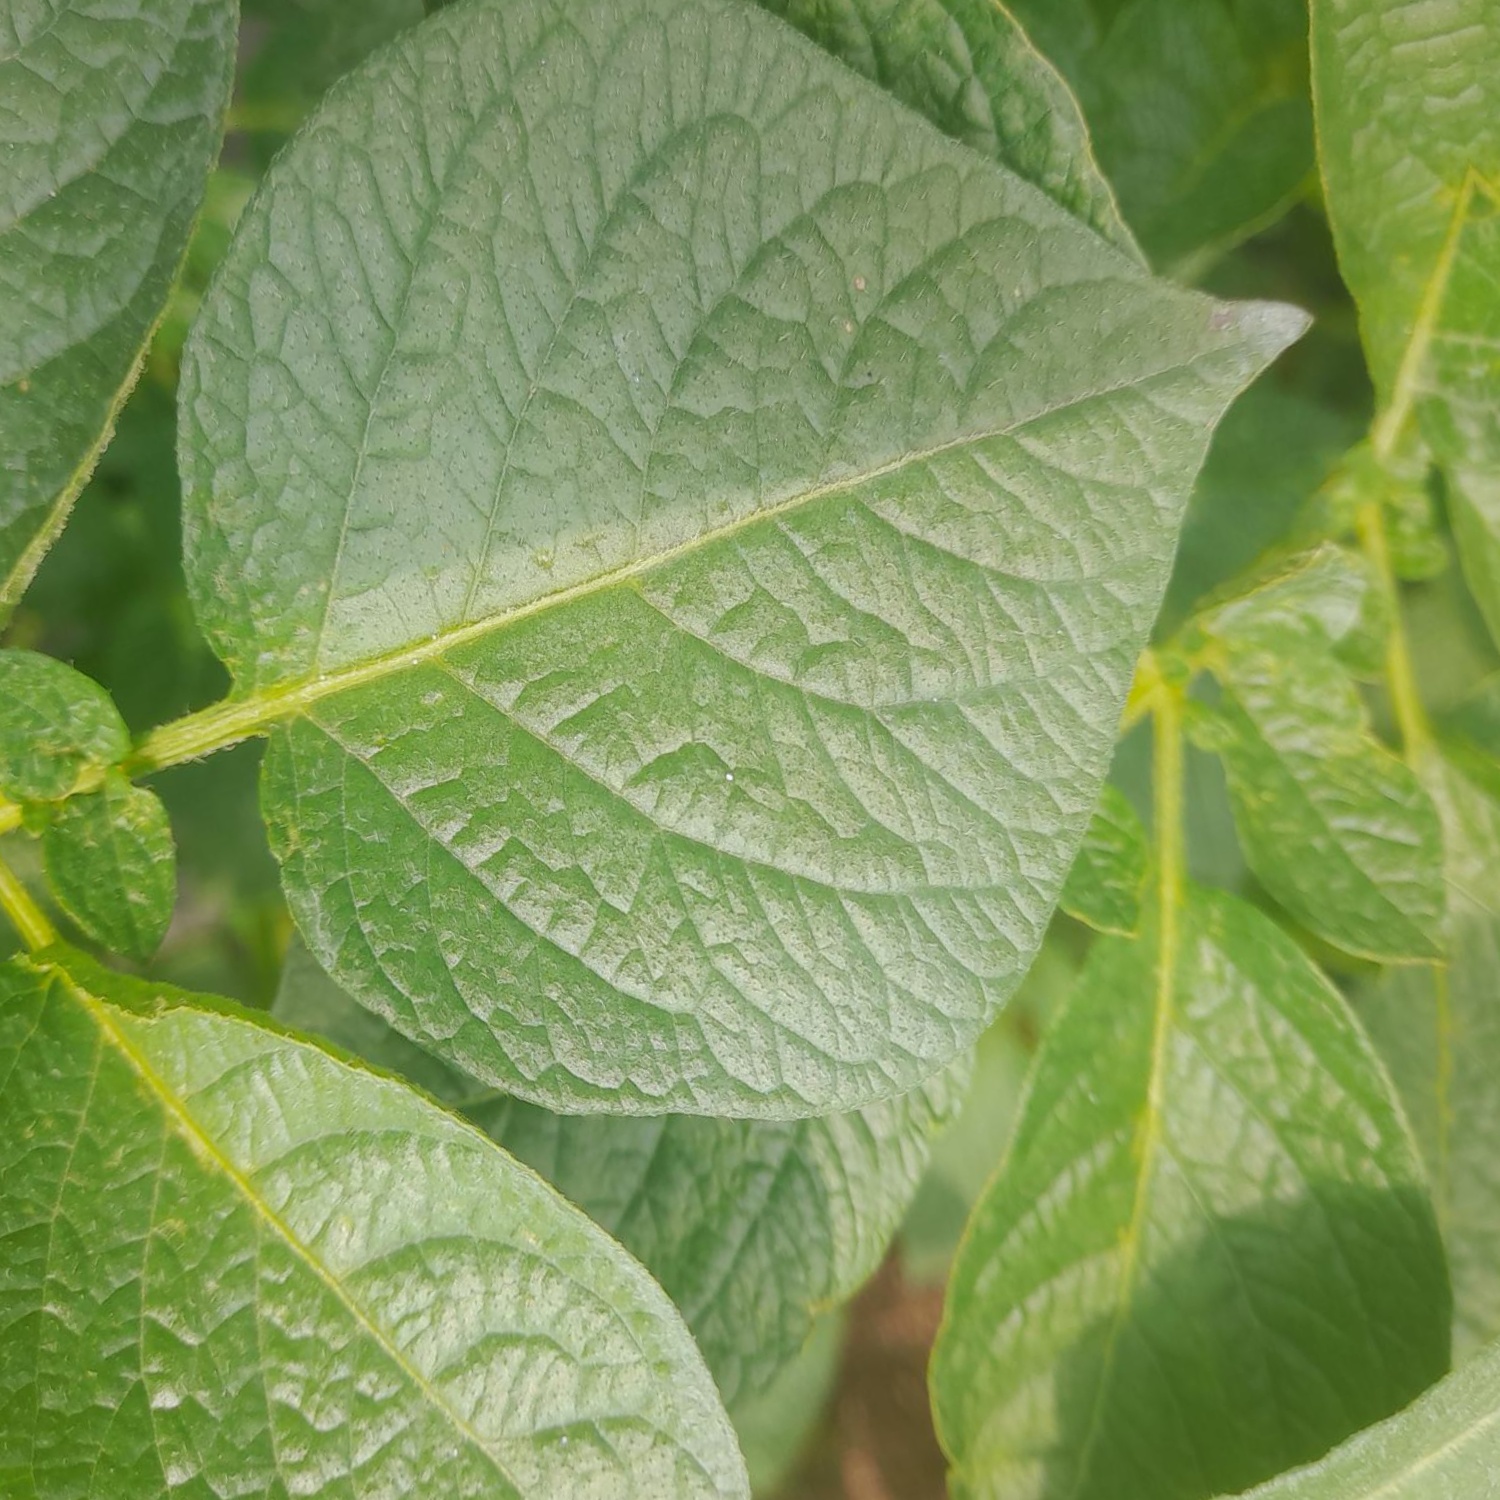
Etiqueta: Sana